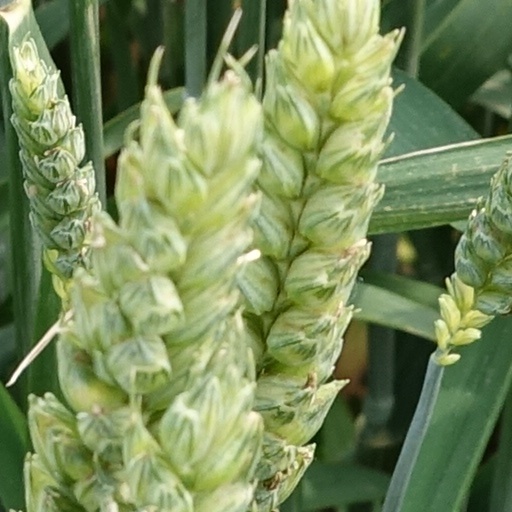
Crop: wheat